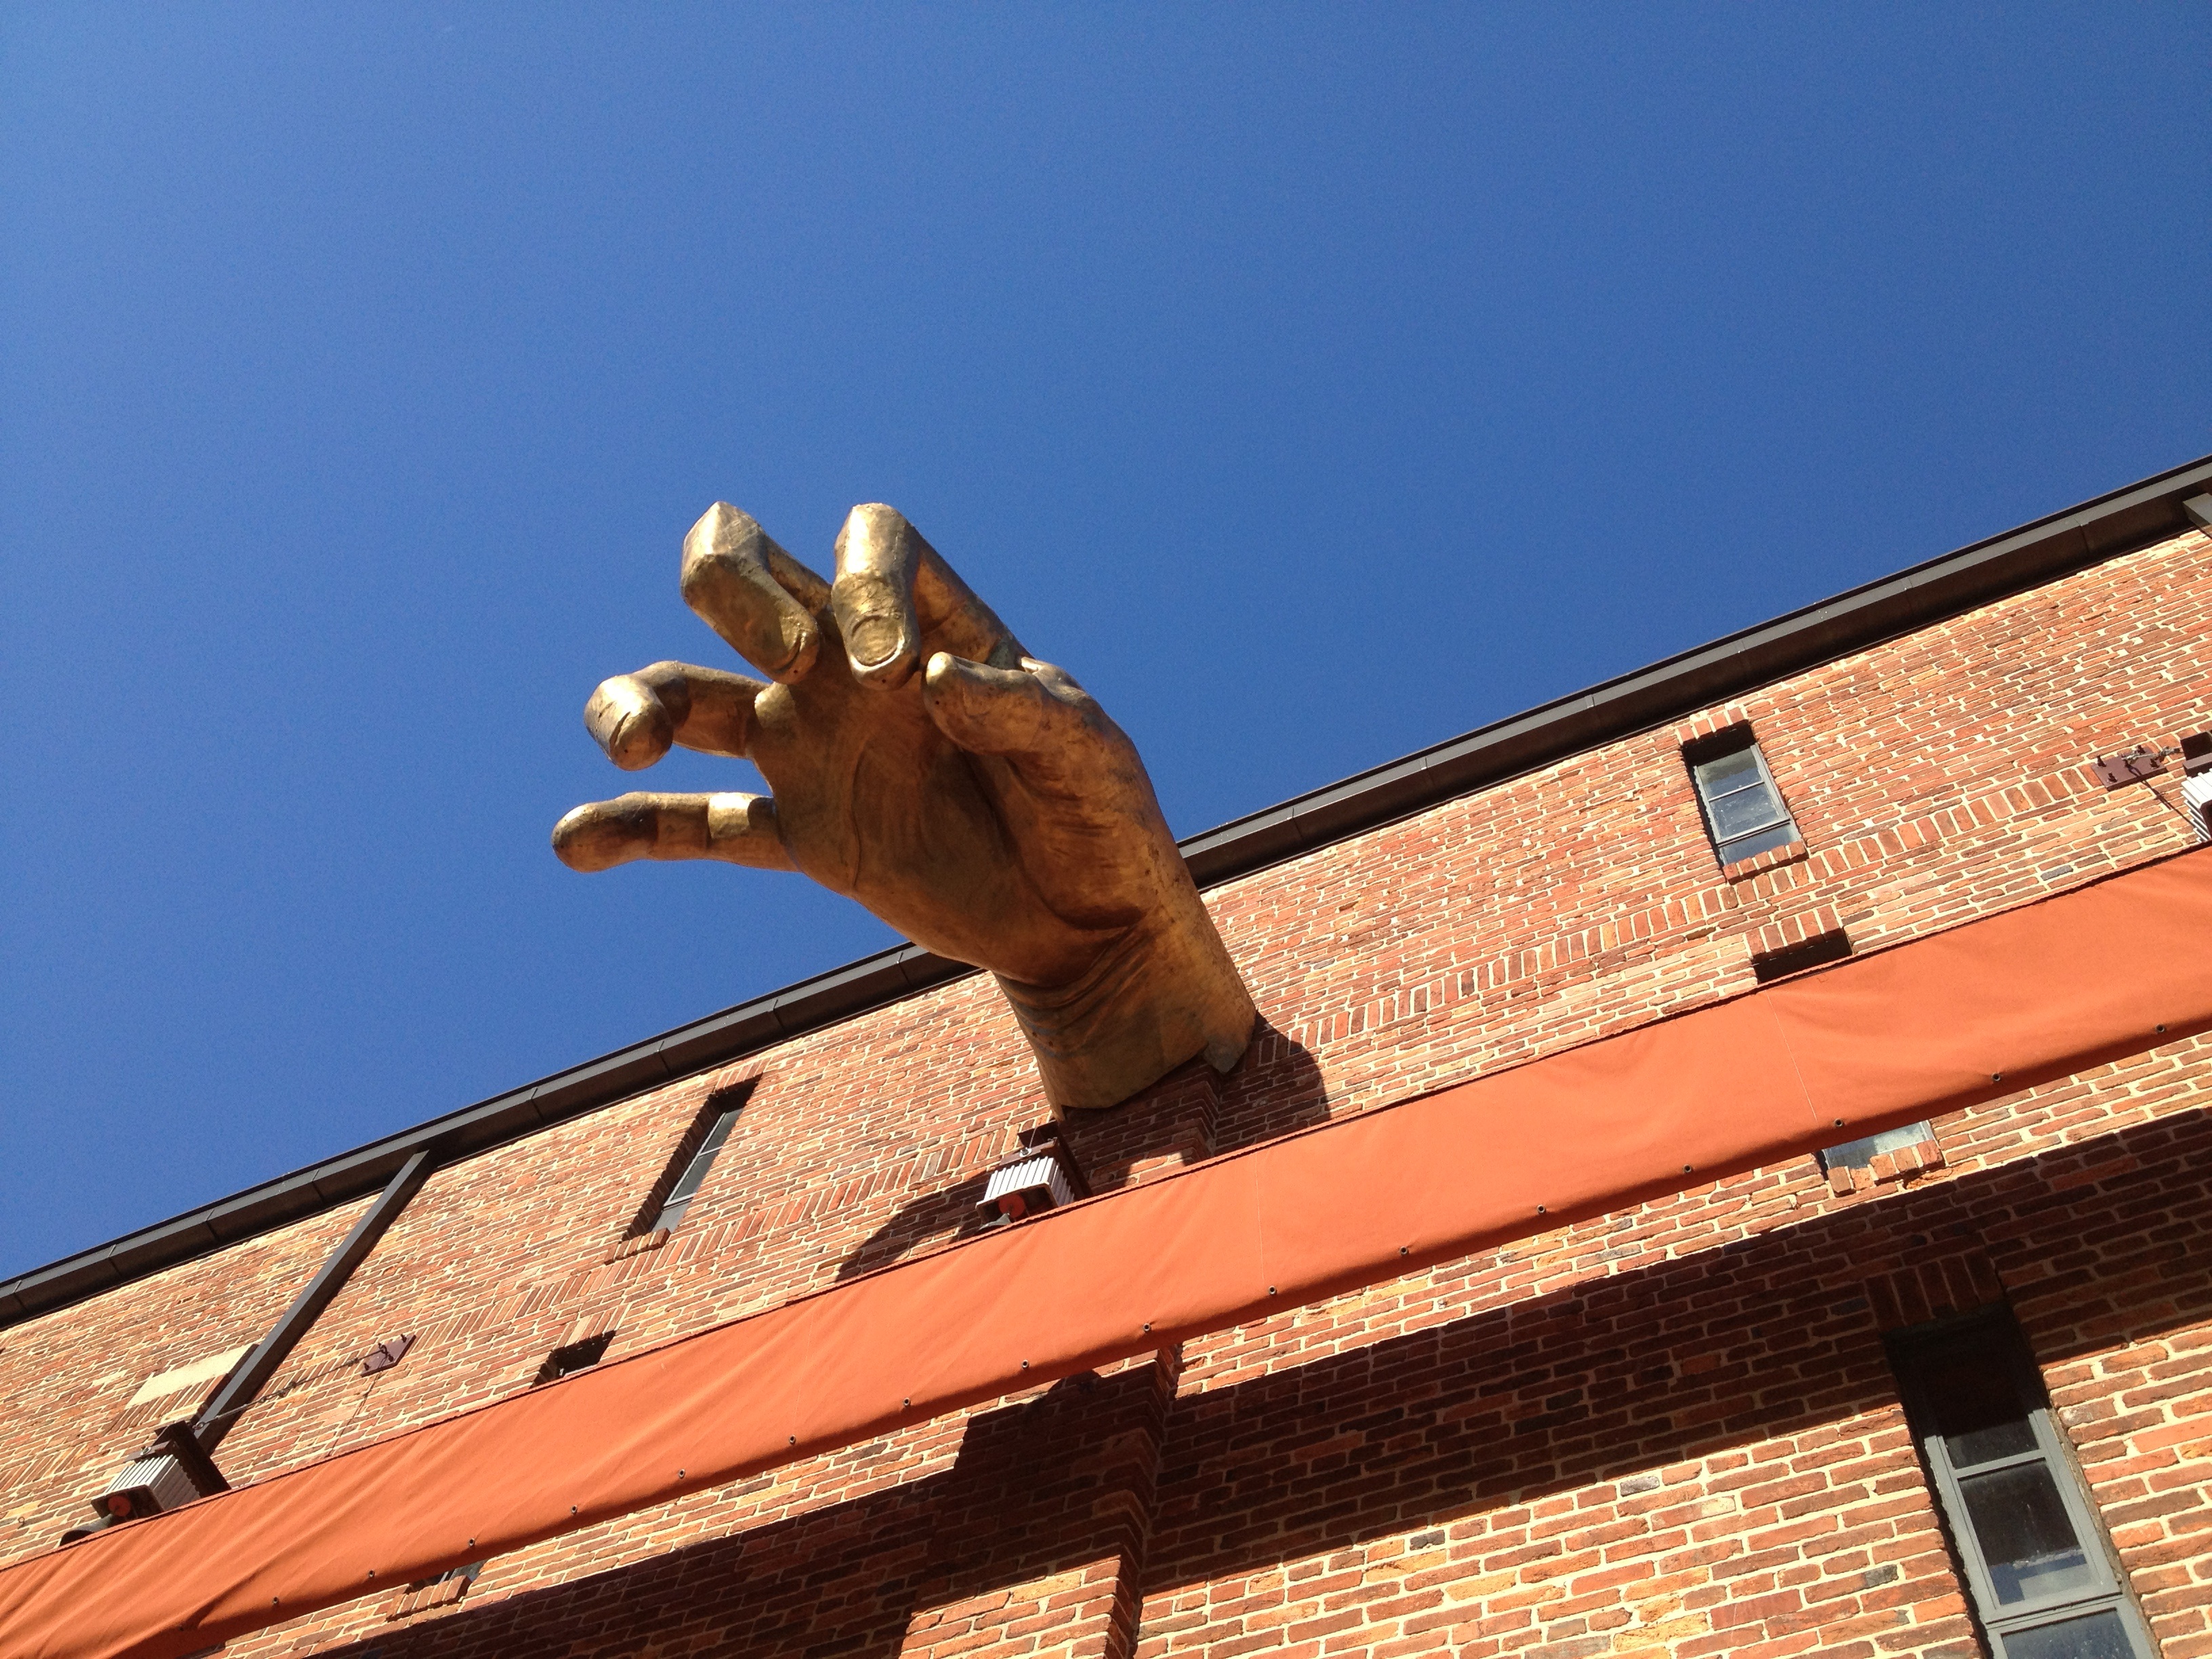
roof, monument, statue, museum, tourism, sculpture, baltimore, maryland, inner harbor